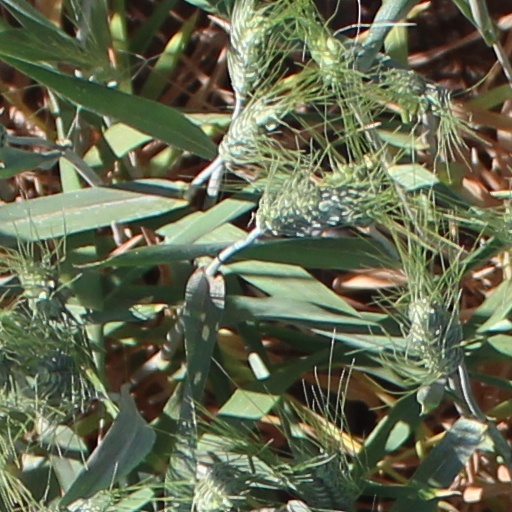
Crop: wheat